Royal Gold Cup

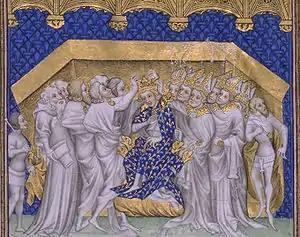
The coronation of Charles VI of France in 1380

There is no firm evidence as to the date and circumstances of the creation of the cup. It is first clearly documented in an inventory from 1391 of the valuables belonging to Charles VI of France (reigned 1380–1422), surviving in two copies in the Bibliothèque nationale de France. This lists: